Sawawai

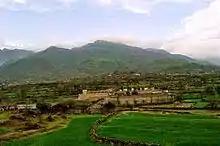
mountain appears next to Sawawai village in the north called "tangai"

Sawawai (صواوئ/ in Urdu, Pashto) is a small village of Buner District in KPK (Khyber Pakhtunkhwa), Pakistan with a population of about 1000 to 1500 people. It covers about , of total area with 0.25 km populated and the remaining covered largely with mountains,